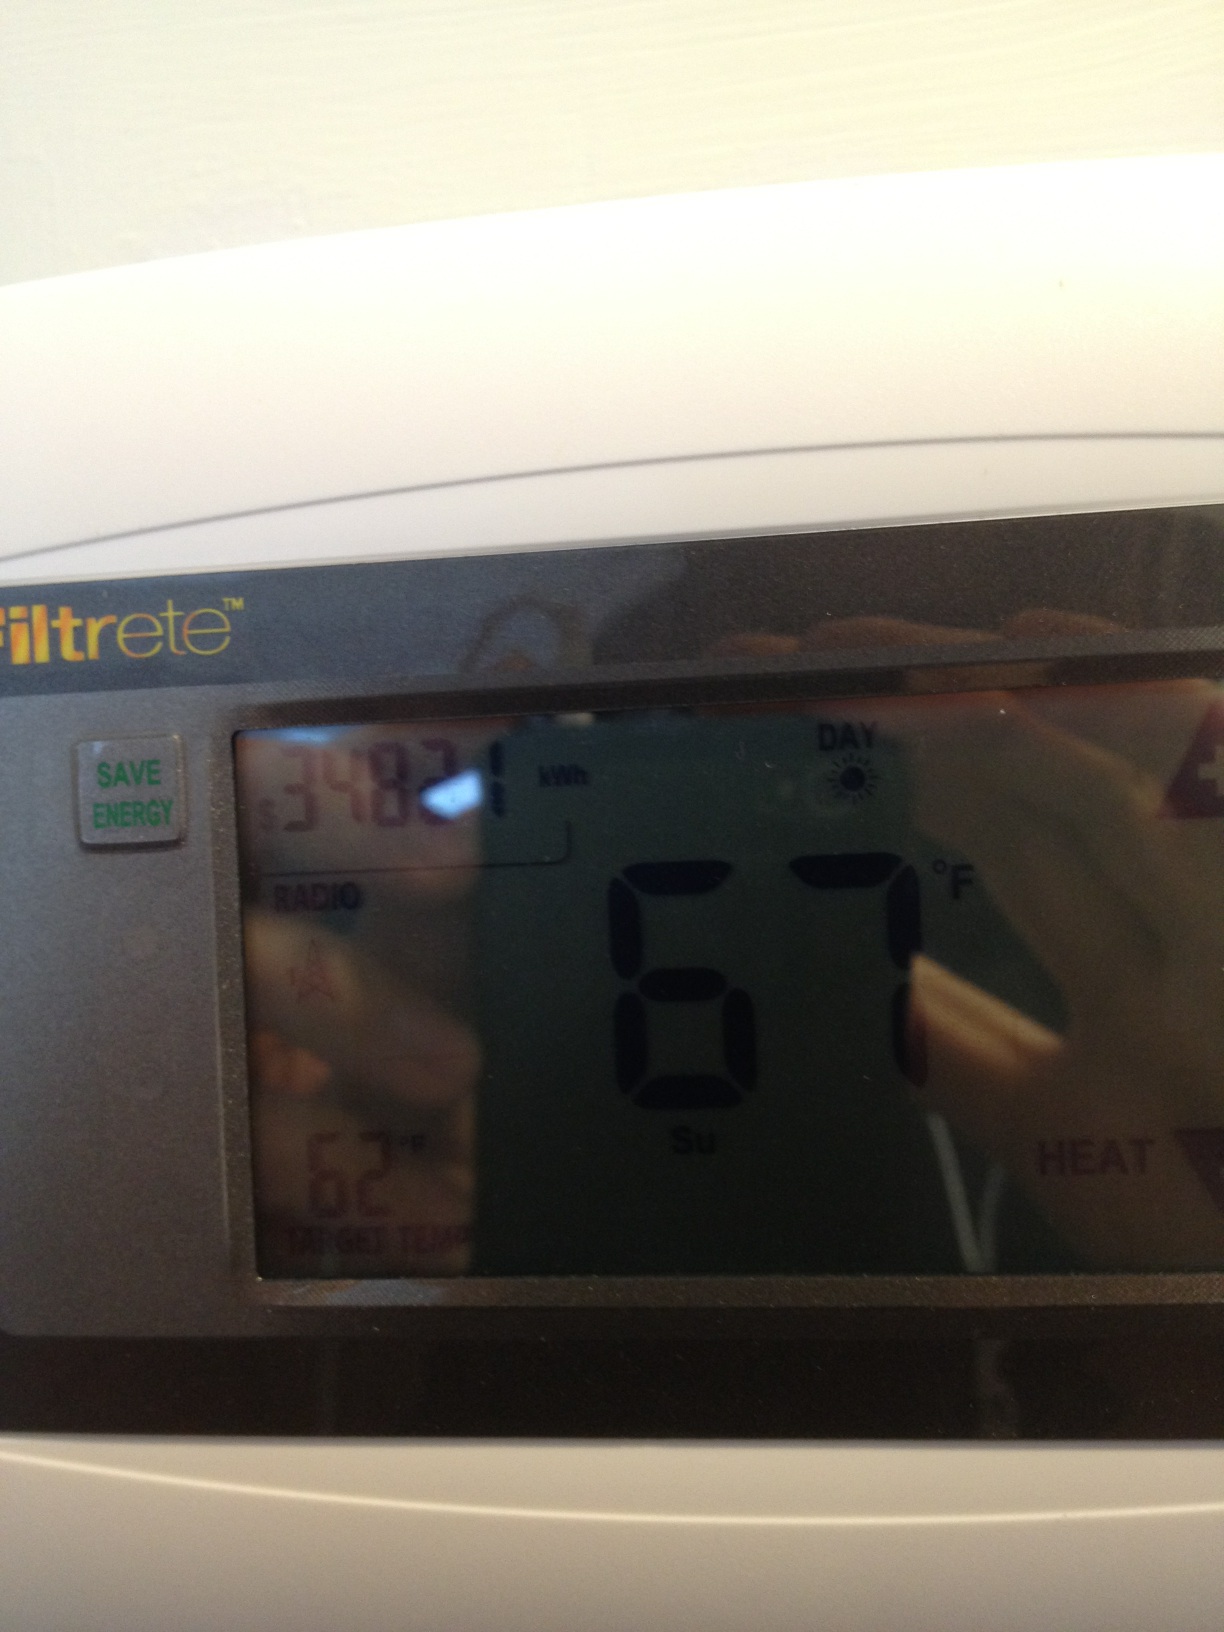Question: What's the five digit number?
Answer: 34821